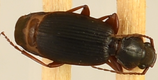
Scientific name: Cymindis cribricollis
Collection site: Dakota Coteau Field Site NEON (DCFS), plot DCFS_013